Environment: real
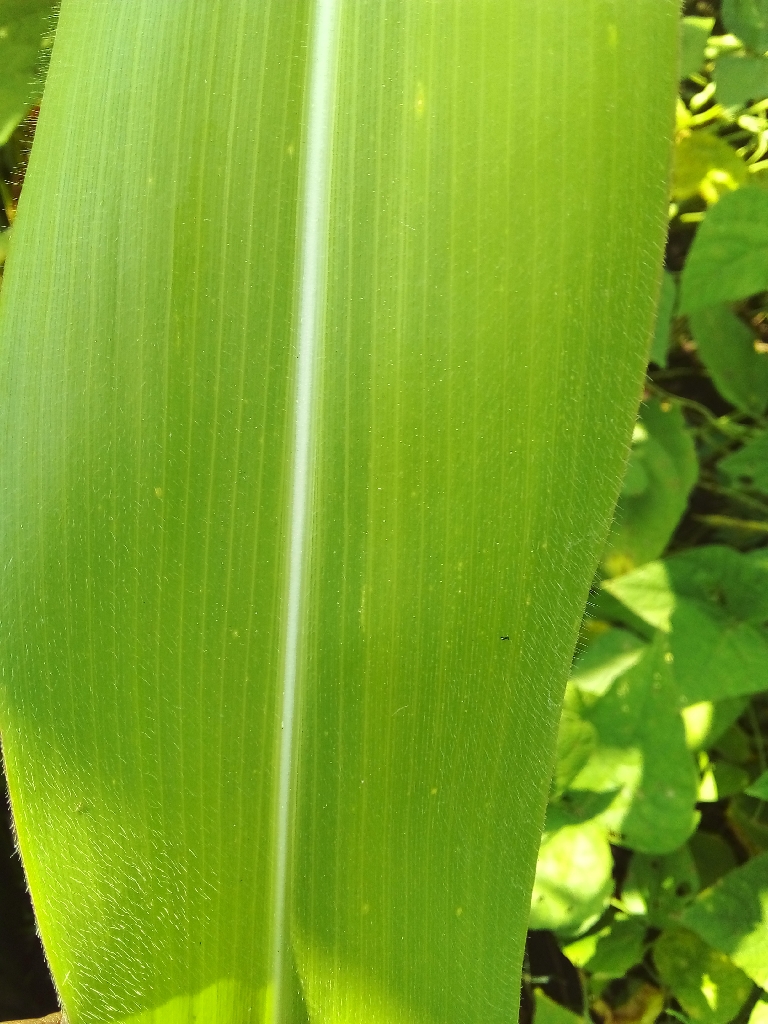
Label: healthy